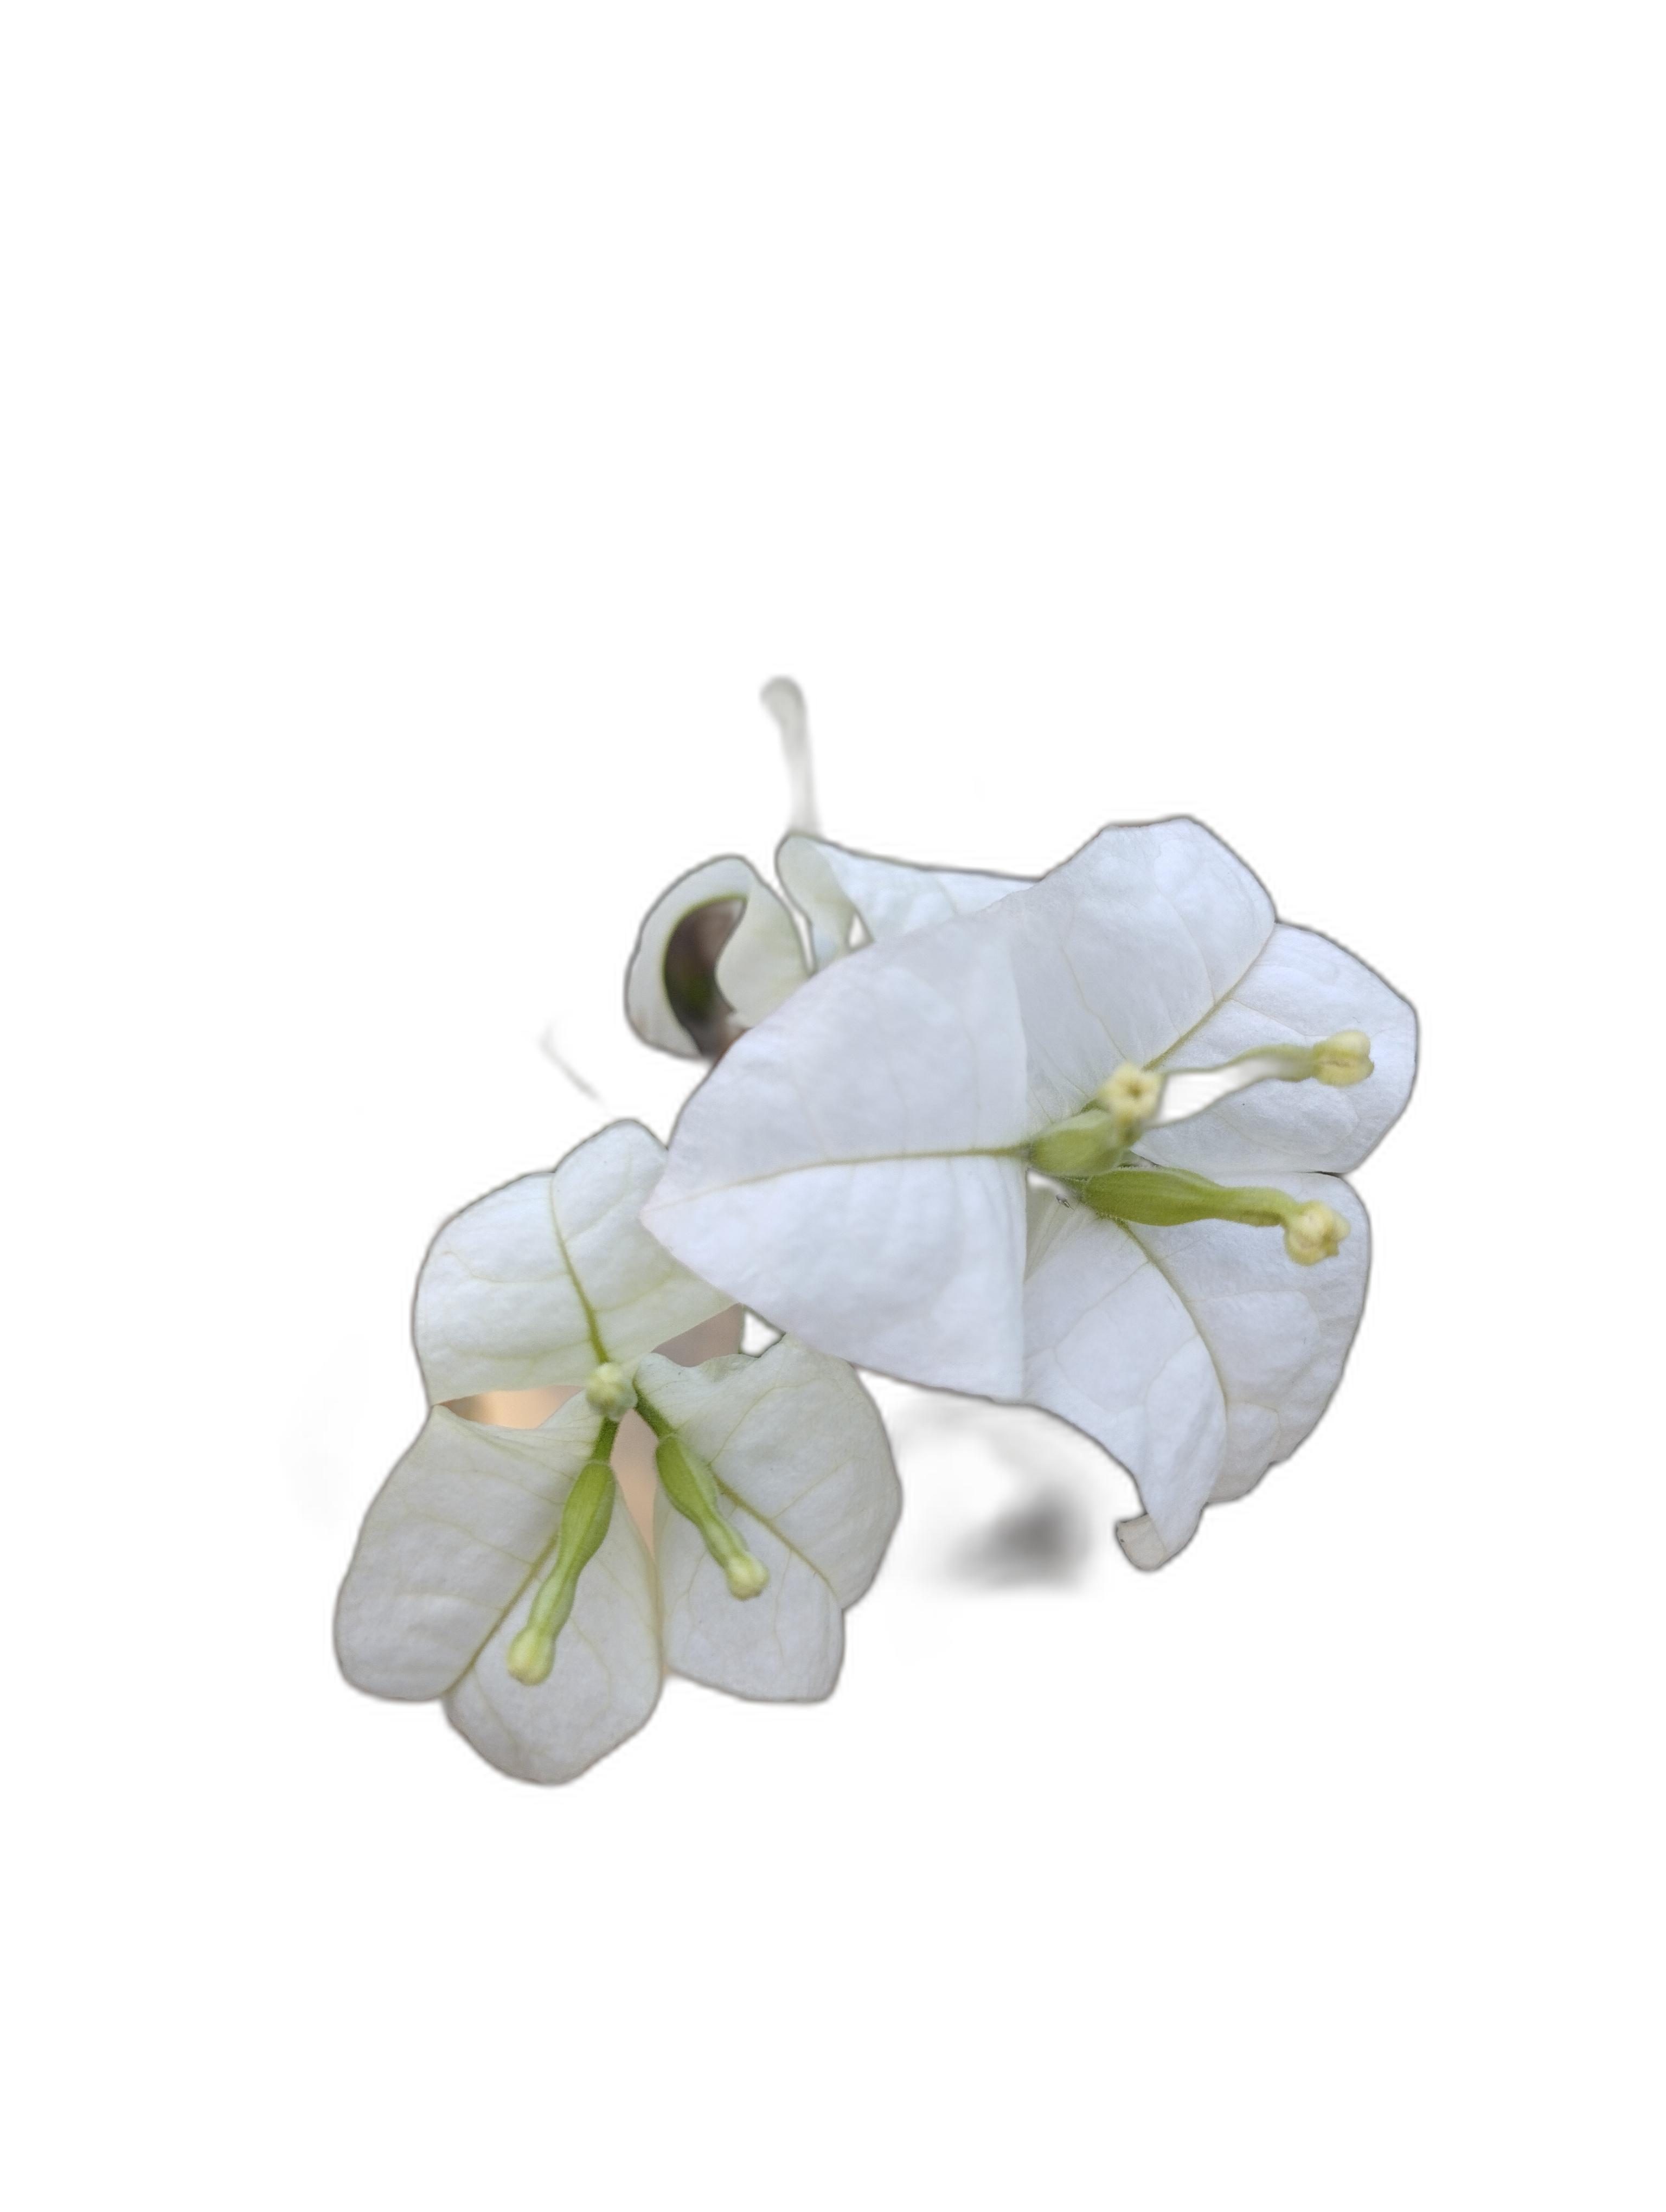
Label: Bougainvillea